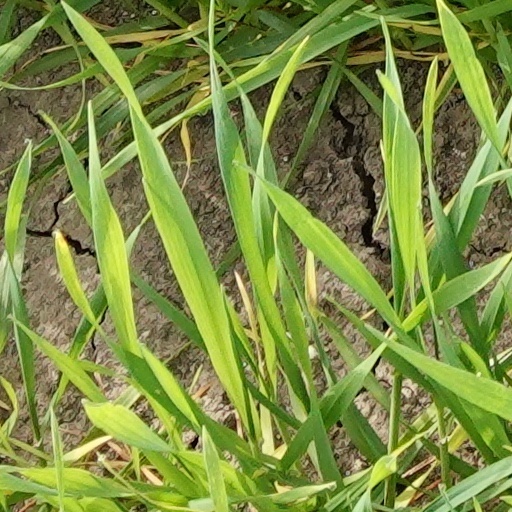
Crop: wheat